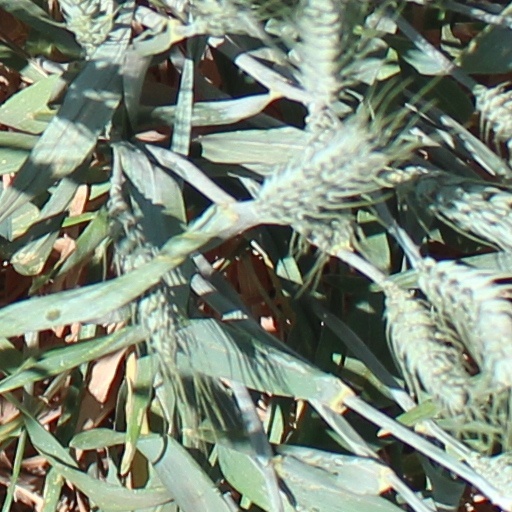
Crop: wheat